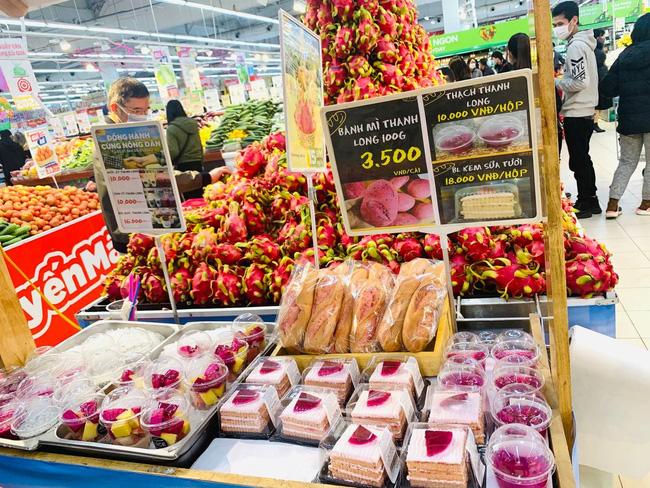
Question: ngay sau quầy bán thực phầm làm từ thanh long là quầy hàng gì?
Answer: quầy bán thanh long